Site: brandenburg
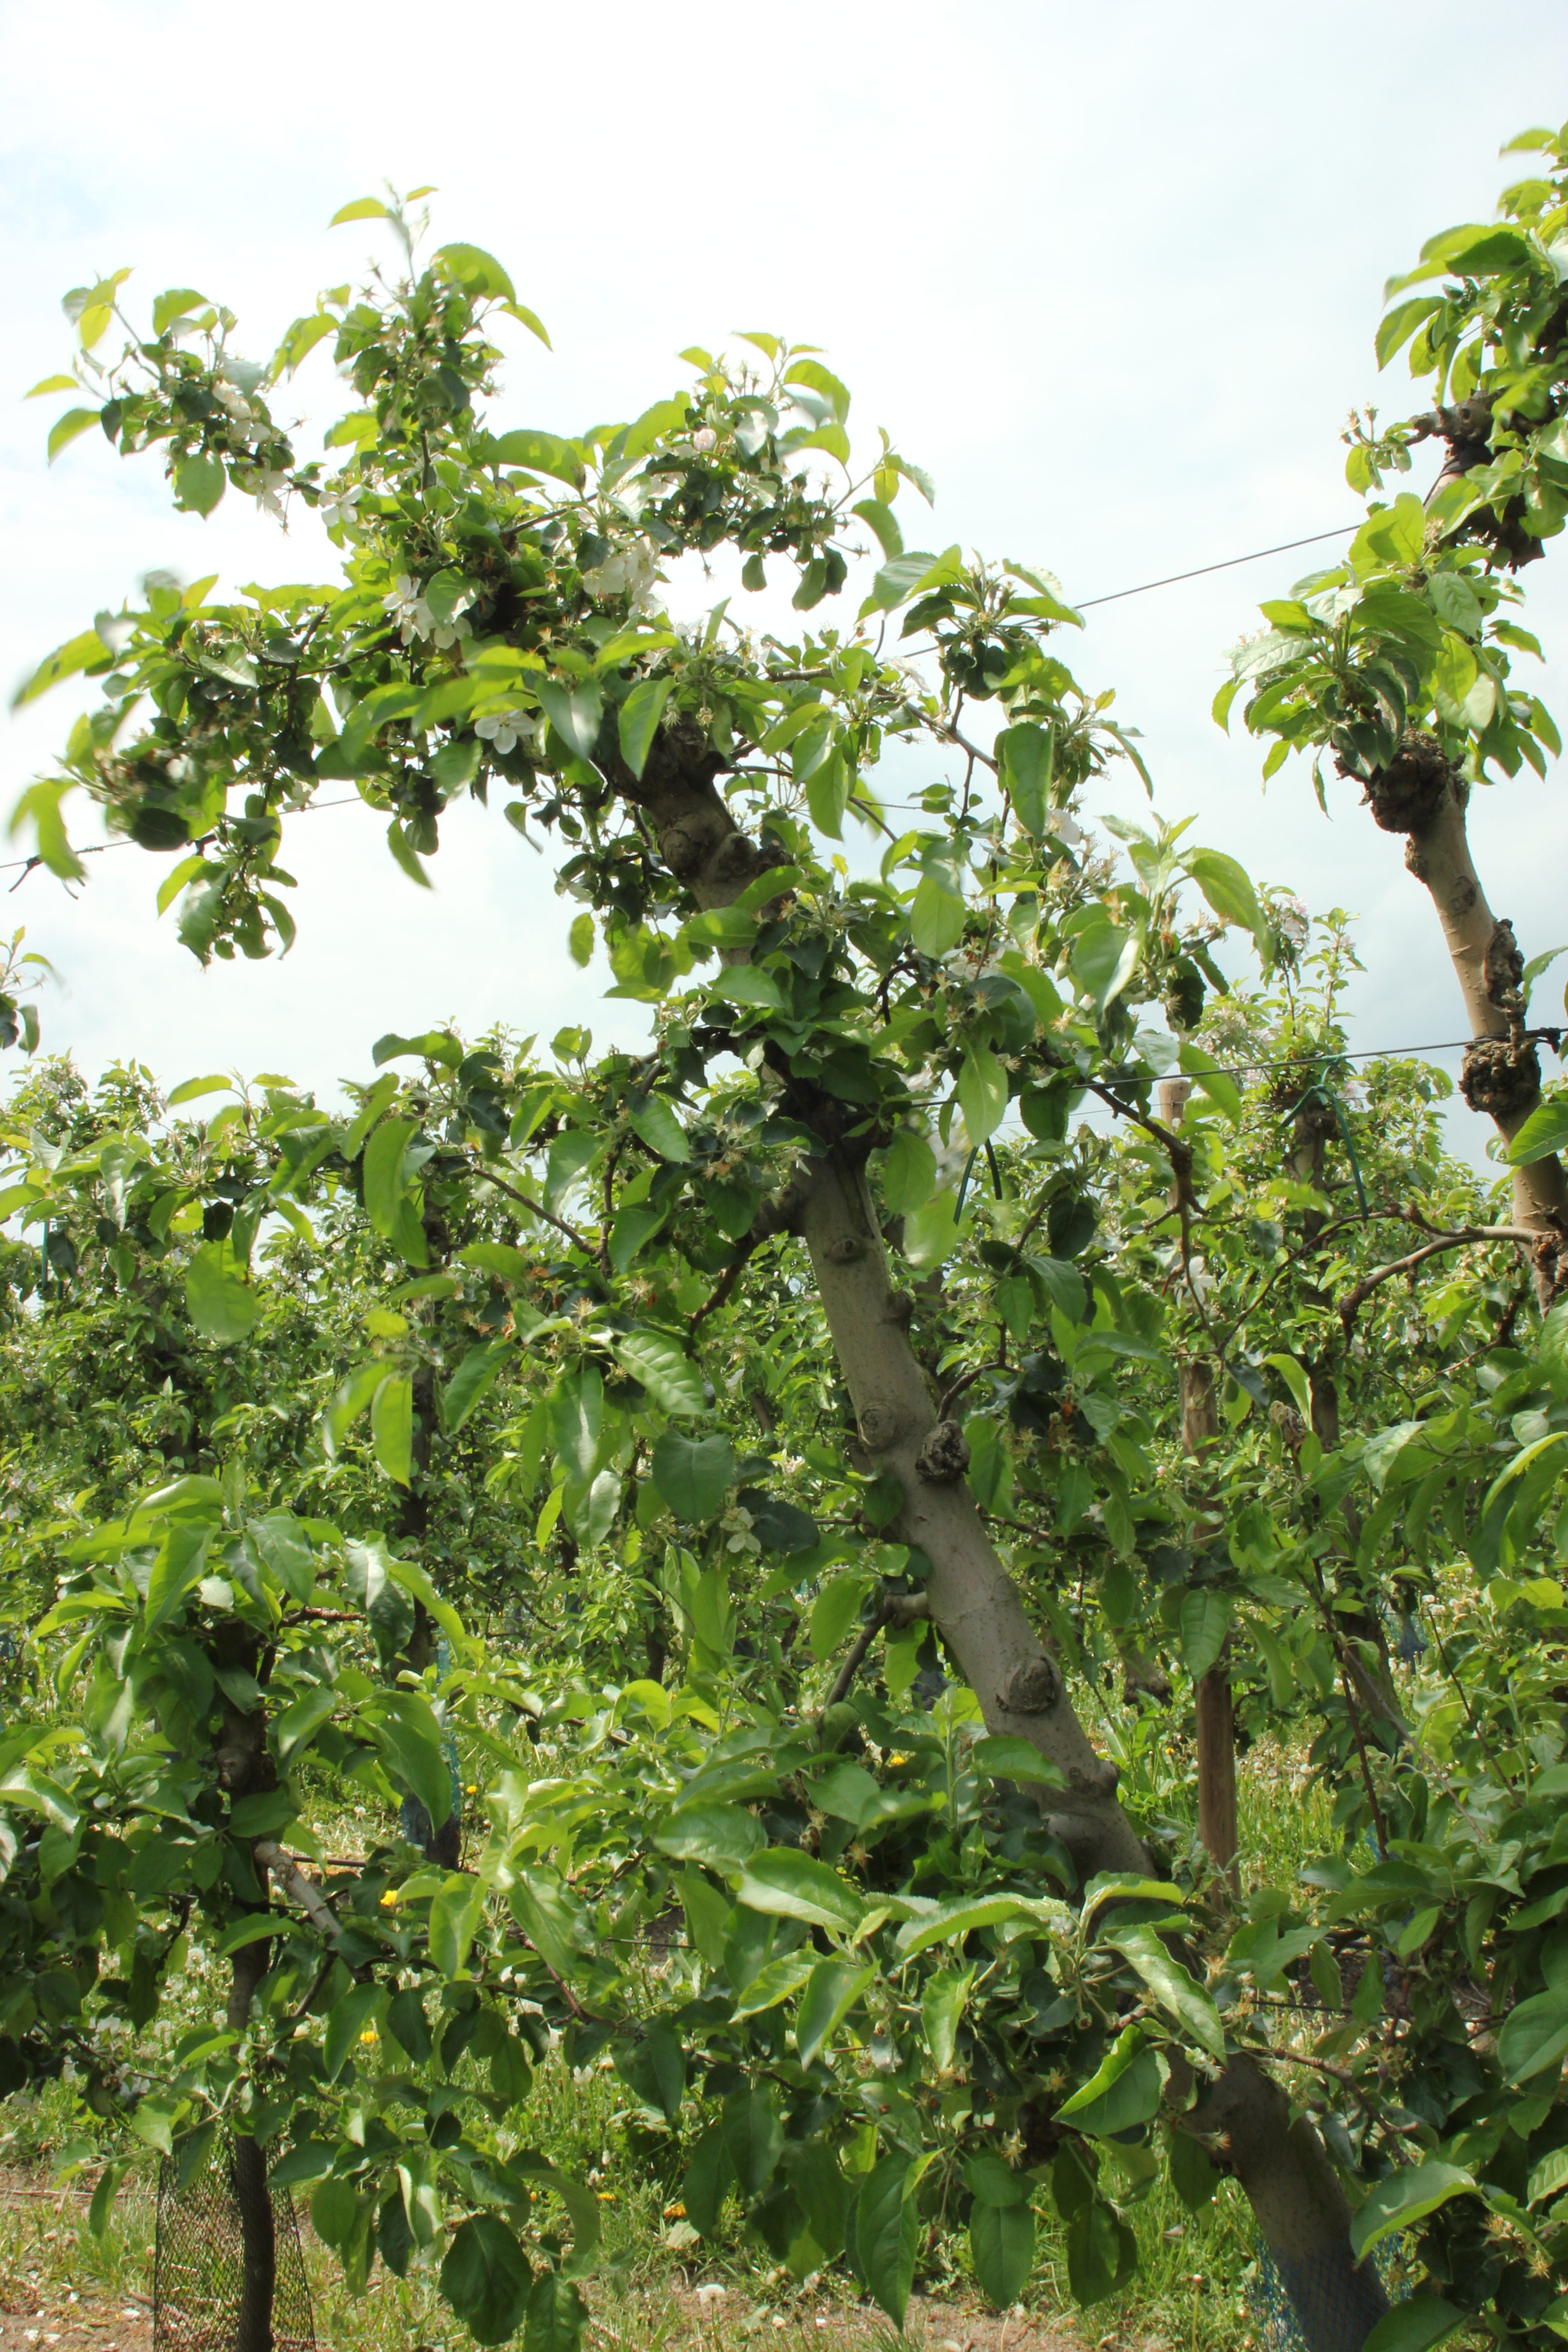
Growth stage (BBCH 67): Flowering